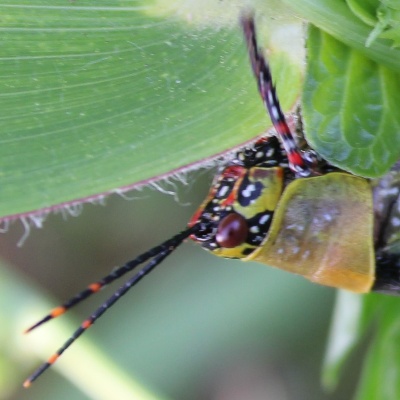
Crop: Maize
Condition: grasshoper